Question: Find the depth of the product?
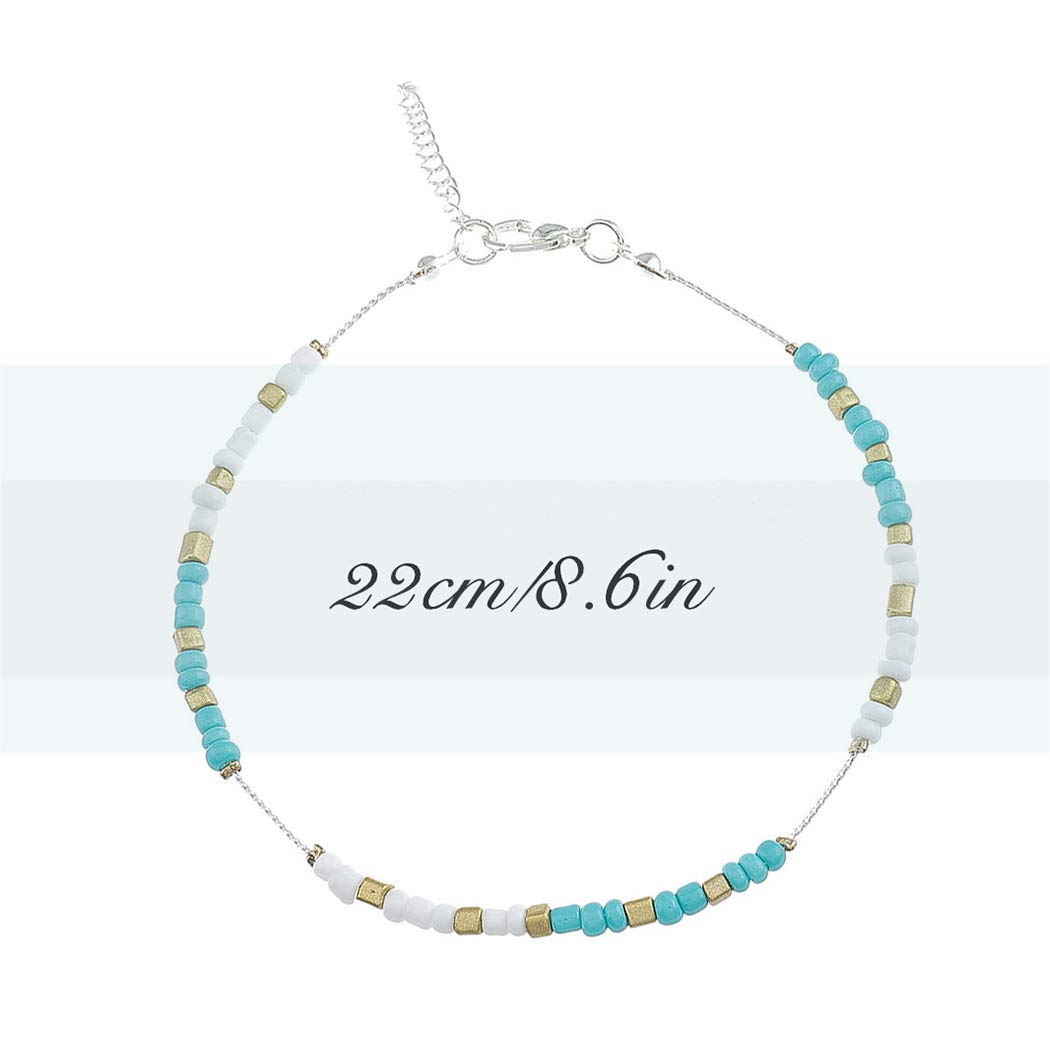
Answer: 22.0 centimetre